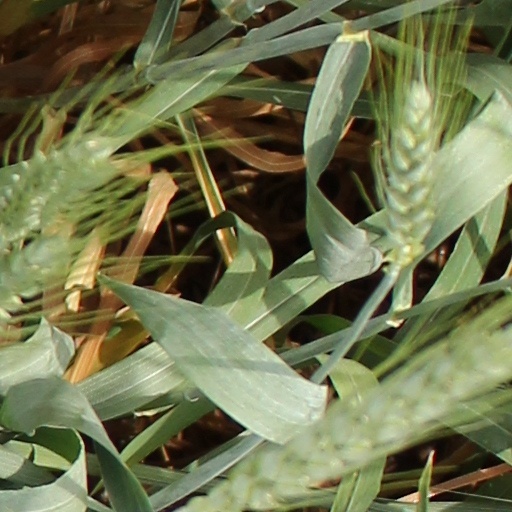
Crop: wheat